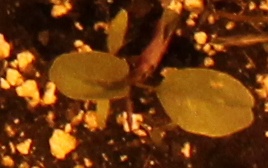
Label: Palmer Amaranth